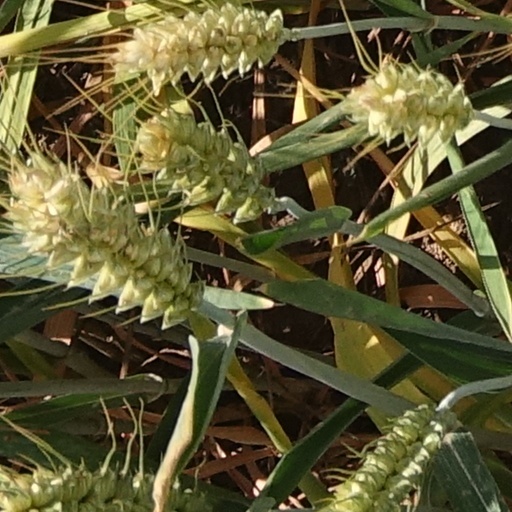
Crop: wheat